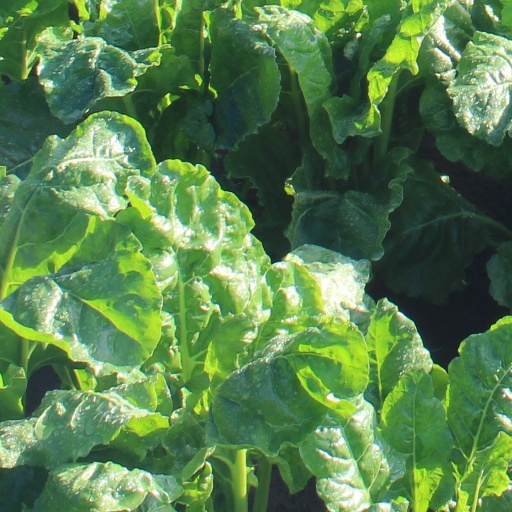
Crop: sugar beet